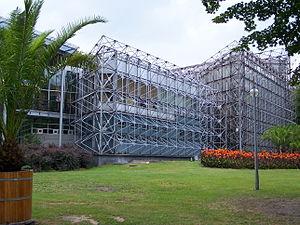
Gliwice est une ville de Pologne, en voïvodie de Silésie dans la partie sud de la Pologne, située à 27 kilomètres a l'ouest de Katowice, sur la rivière Kłodnica. Le chef-lieu du Powiat de Gliwice ainsi que du Powiat-Ville de Gliwice. Centre industriel, logistique, scientifique et universitaire à l'extrémité ouest de l'agglomération de Katowice. Noeud ferroviaire et routier, port terminal sur le canal de Gliwice.